Honor Award

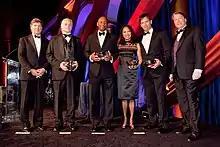
2010 Honor Award winners, founders of New Orleans Habitat Musicians’ Village, stand with National Building Museum chair Michael Glosserman (far L) and executive director Chase Rynd (far R); winners, from L to R: Jim Pate, Branford Marsalis, Ann Marie Wilkins, and Harry Connick, Jr.

The National Building Museum promotes excellence in architecture, engineering, construction, planning, and design. In furtherance of that mission, the Museum instituted an annual Honor Award in 1986 to recognize individuals and organizations that have made important contributions to the U.S.'s building heritage. Recipients are selected from a wide variety of backgrounds to call attention to the many factors that determine the form and quality of the built world.